Trifluoromethylphenylpiperazine

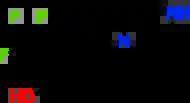
4-HO-TFMPP is a metabolite of TFMPP.

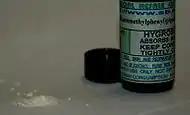
TFMPP is off-white, yellowish in color.

3-Trifluoromethylphenylpiperazine (TFMPP) is a recreational drug of the phenylpiperazine chemical class and is a substituted piperazine. Usually in combination with benzylpiperazine (BZP) and other analogues, it is sold as an alternative to the illicit drug MDMA ("Ecstasy").